Moishe House

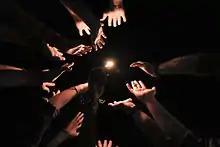
A Moishe House Havdallah

The results of a two-year comprehensive evaluation conducted by The TCC Group and sponsored by the Jim Joseph Foundation found that Moishe House's model is having a profound impact on Jewish young adults internationally. The evaluation focused on both Moishe House residents’ and participants’ perceptions and opinions prior to becoming involved with Moishe House and since becoming involved.